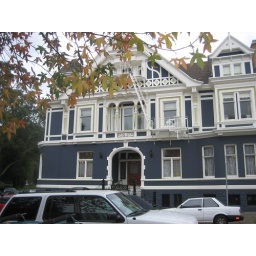
My room is on the right, our desks are in the window. Its the biggest building on the block.